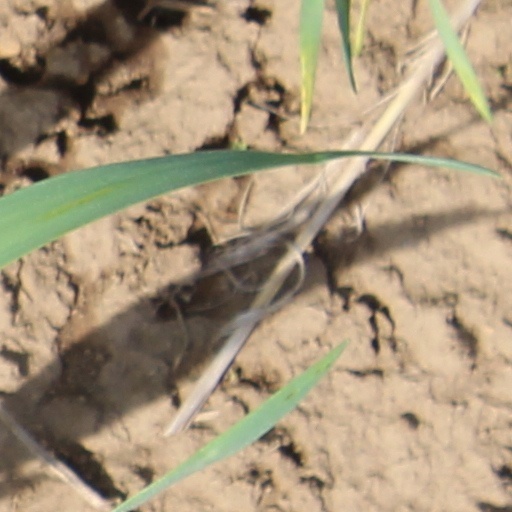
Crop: wheat